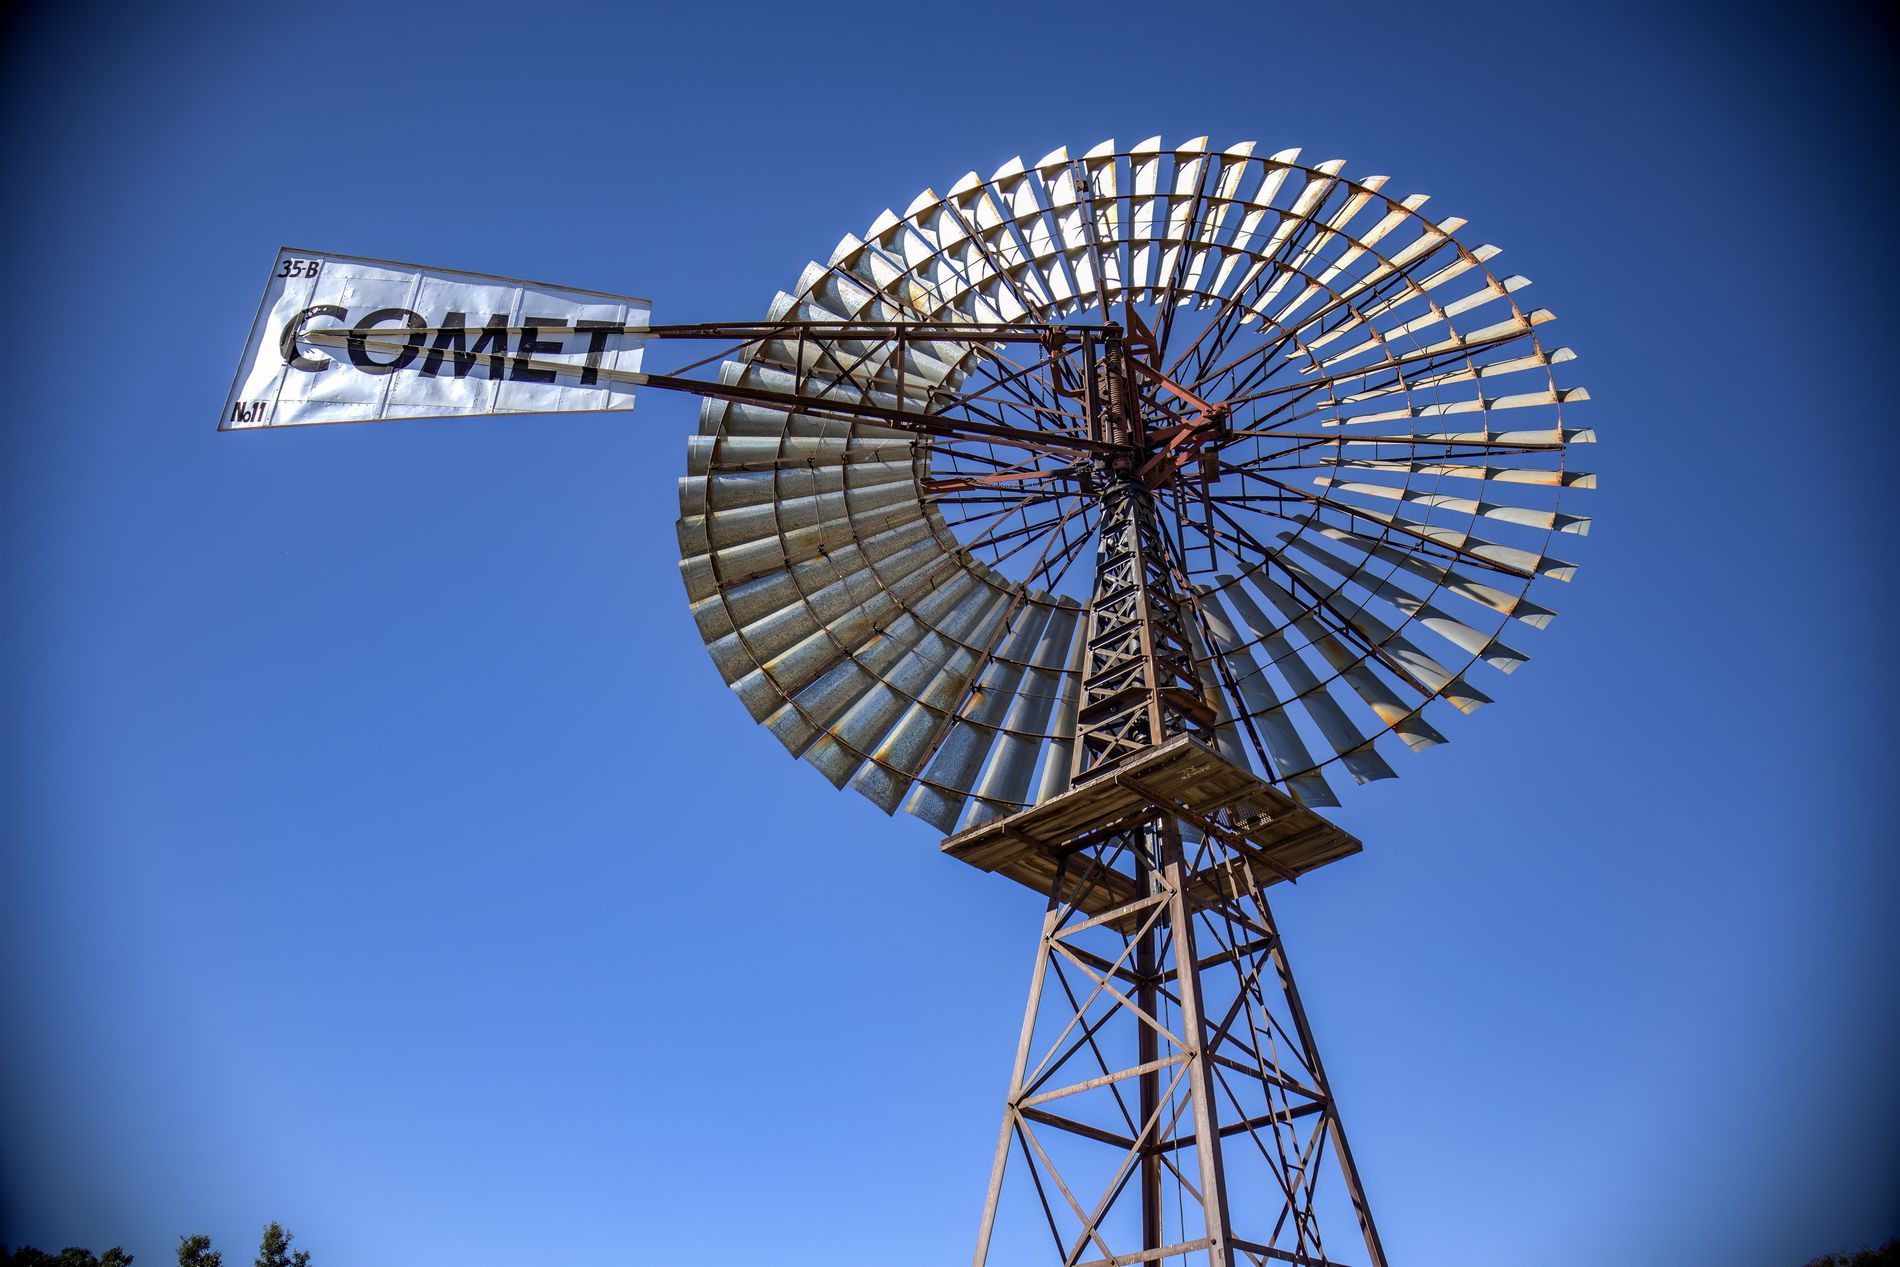
Windmill under the blue sky
A tall metal windmill stands under a clear blue sky bearing a sign saying "COMET", below it are tree limbs.
The photo was taken from a low angle, which highlights the massiveness of the windmill. The background is pure blue. The lighting is natural and bright. The color palette is mainly blue and silver with hints of blue. The overall atmosphere is calming.
Labels: Outdoors, Engine, Machine, Motor, Wheel, Windmill, Amusement Park, Nature, sky, trees, Windmill fan, Banner